Robert Ames (conductor)

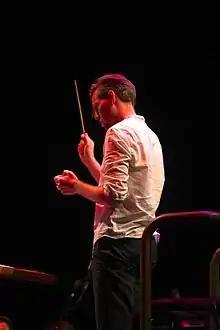
Ames conducts the London Contemporary Orchestra in 2015

Robert Ames (born 8 October 1985) is a British conductor and violist, who holds the positions of co-artistic director and co-principal conductor of the London Contemporary Orchestra